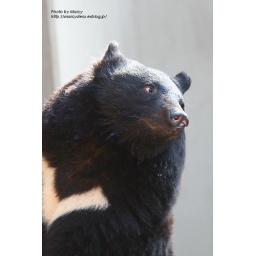
bear that has just woke up in the mountain